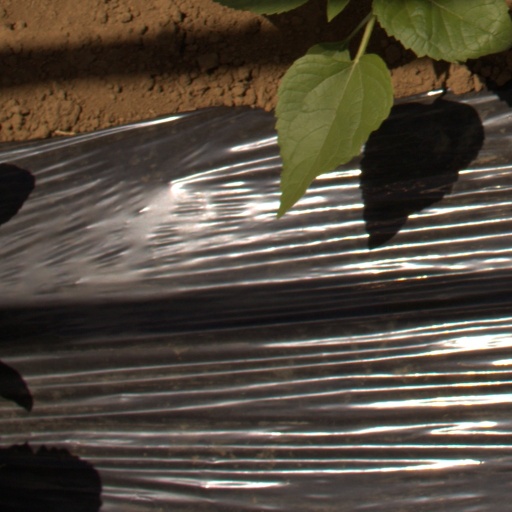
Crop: Jerusalem artichoke